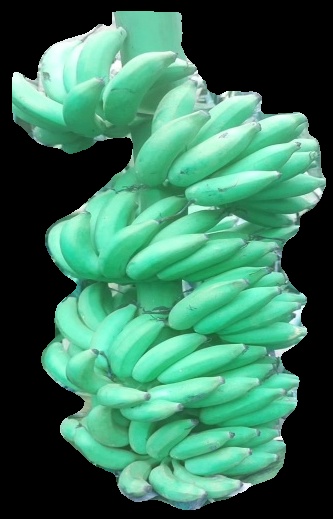
Variety: elakki-bale
Grade: grade1